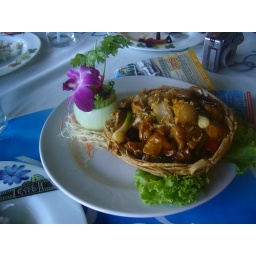
Some sort of chicken curry in Bangkok.. the basket was edible!!!!!!